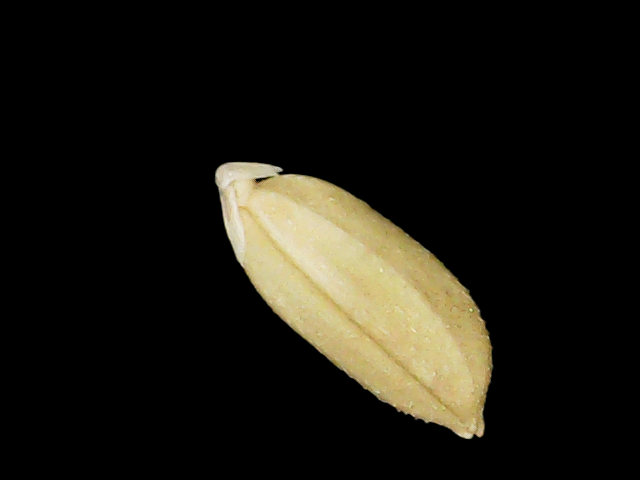
Rice variety: Binadhan10